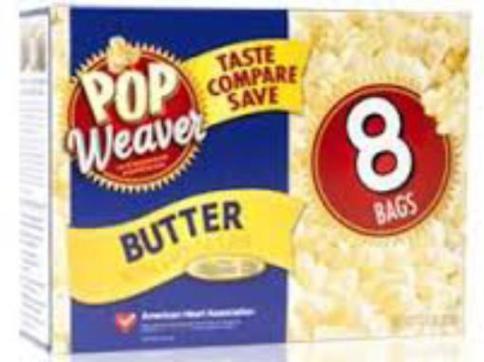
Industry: Food